Pelishat Point

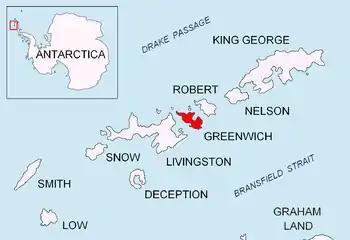
Location of Greenwich Island in the South Shetland Islands.

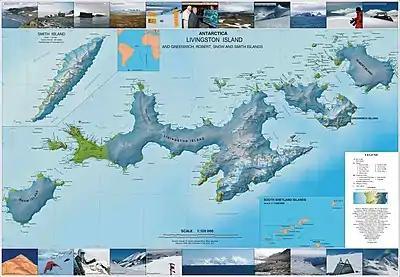
Topographic map of Livingston Island, Greenwich, Robert, Snow and Smith Islands.

Pelishat Point (‘Nos Pelishat’ \'nos 'pe-li-shat\) is the point forming the south extremity of Archar Peninsula and the north side of the entrance to Berende Cove on the southwest coast of Greenwich Island in the South Shetland Islands, Antarctica. It is situated 2.4 km southeast of Duff Point and 3.9 km northeast of Pomorie Point on Livingston Island.